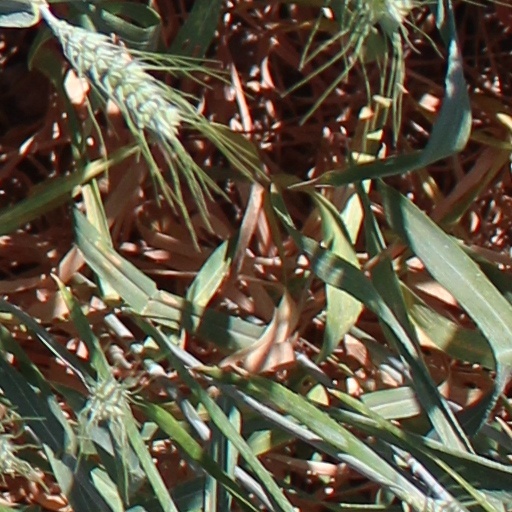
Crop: wheat